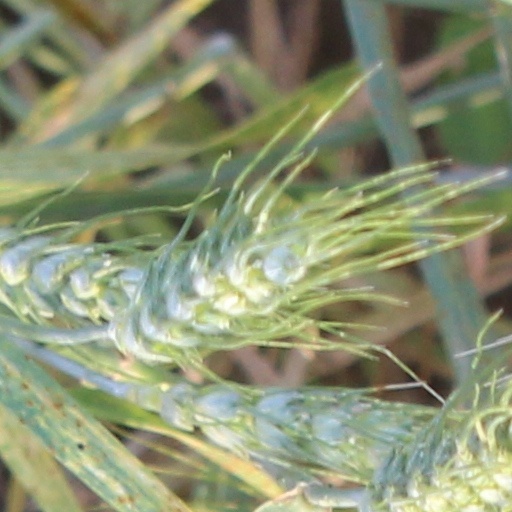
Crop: wheat